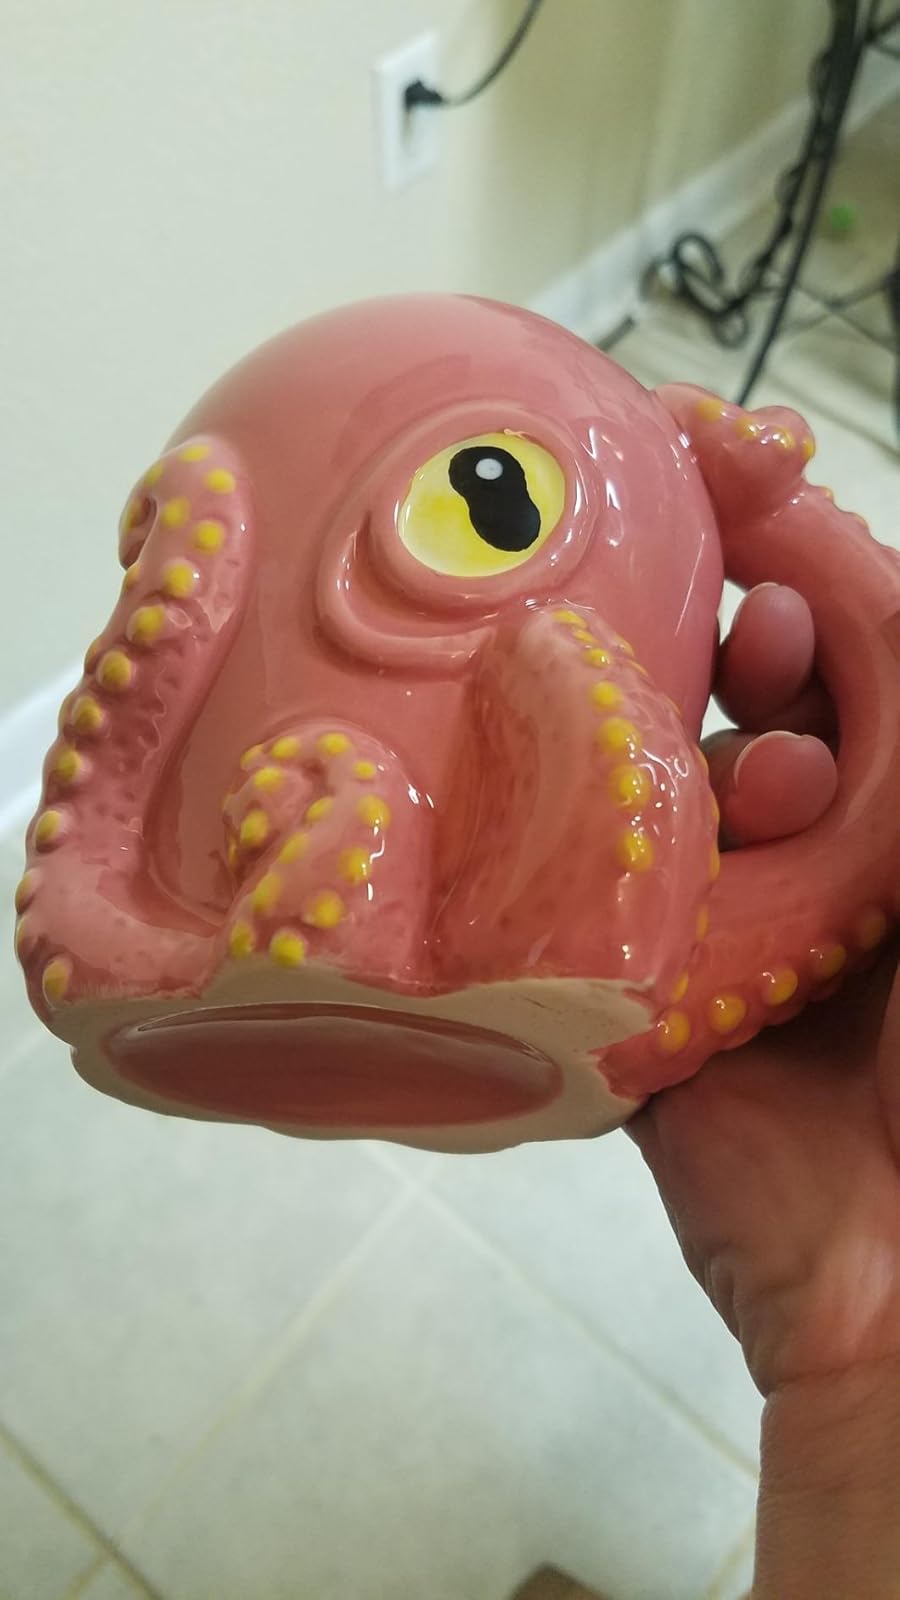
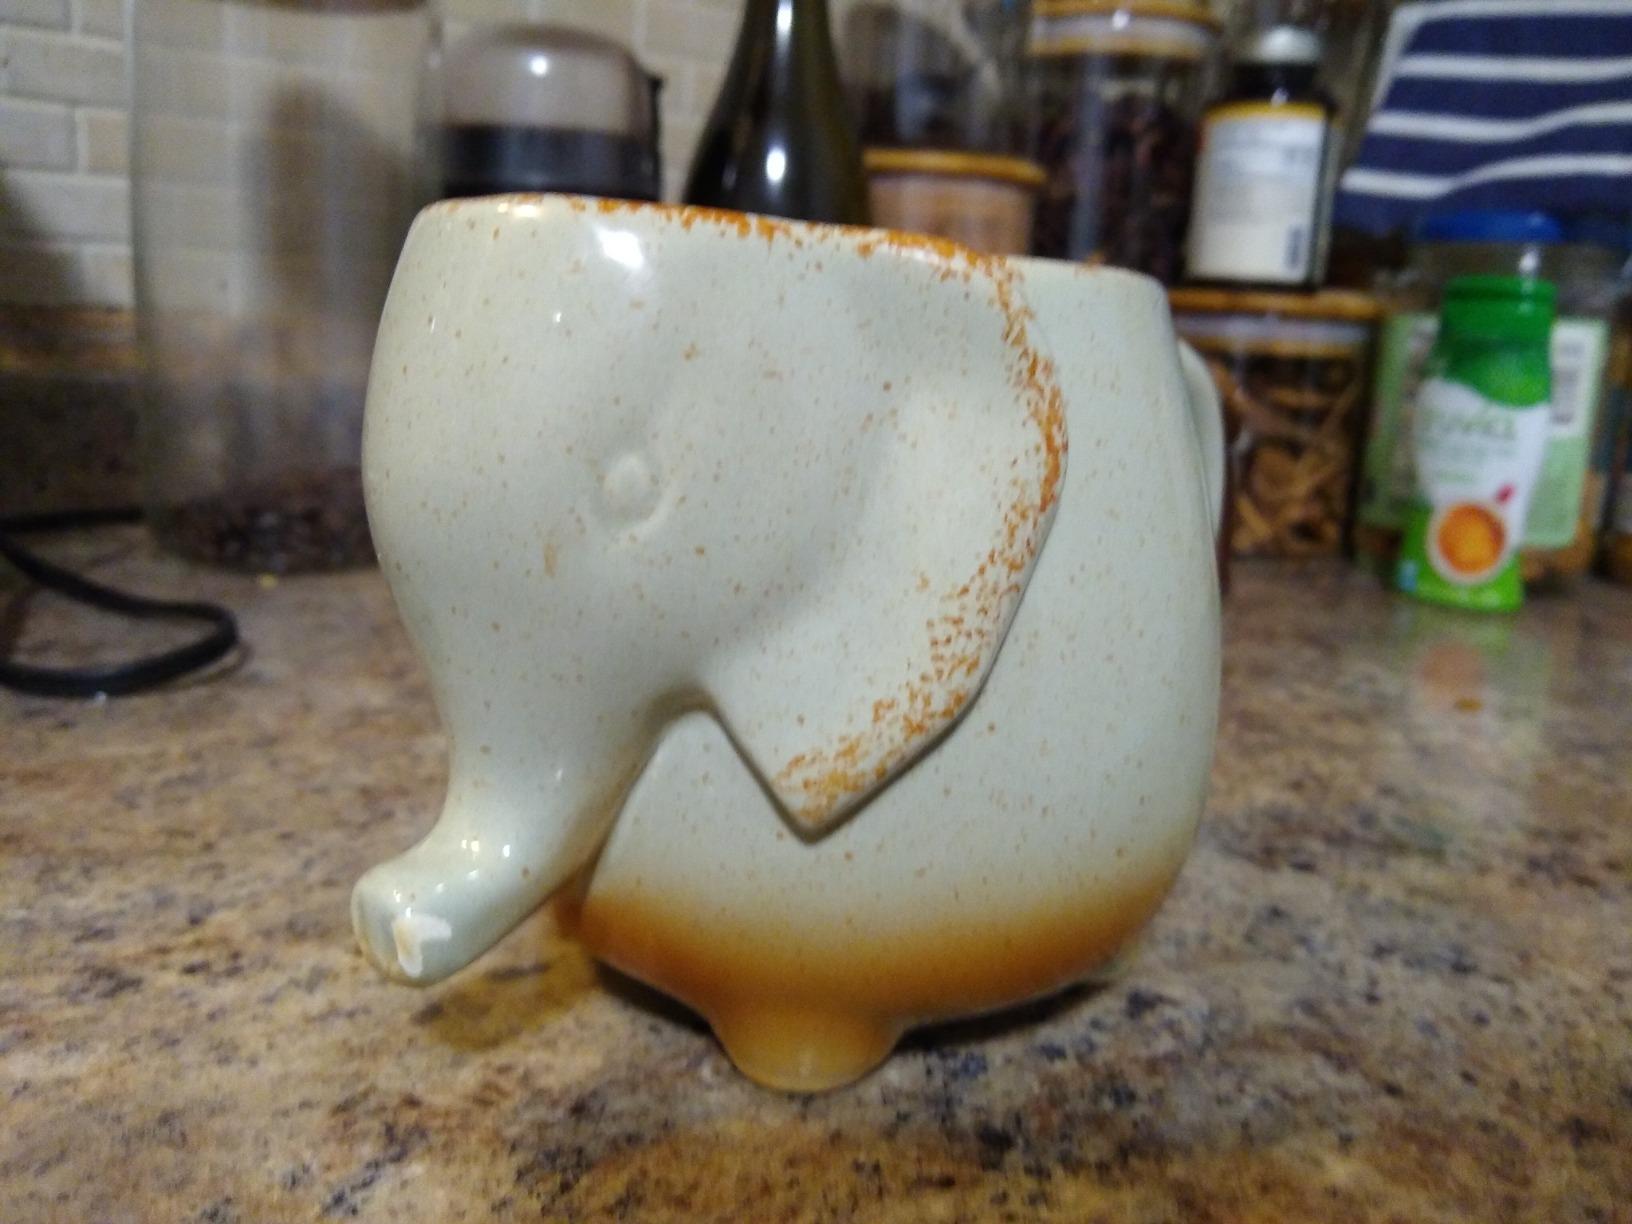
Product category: items_mug
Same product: no